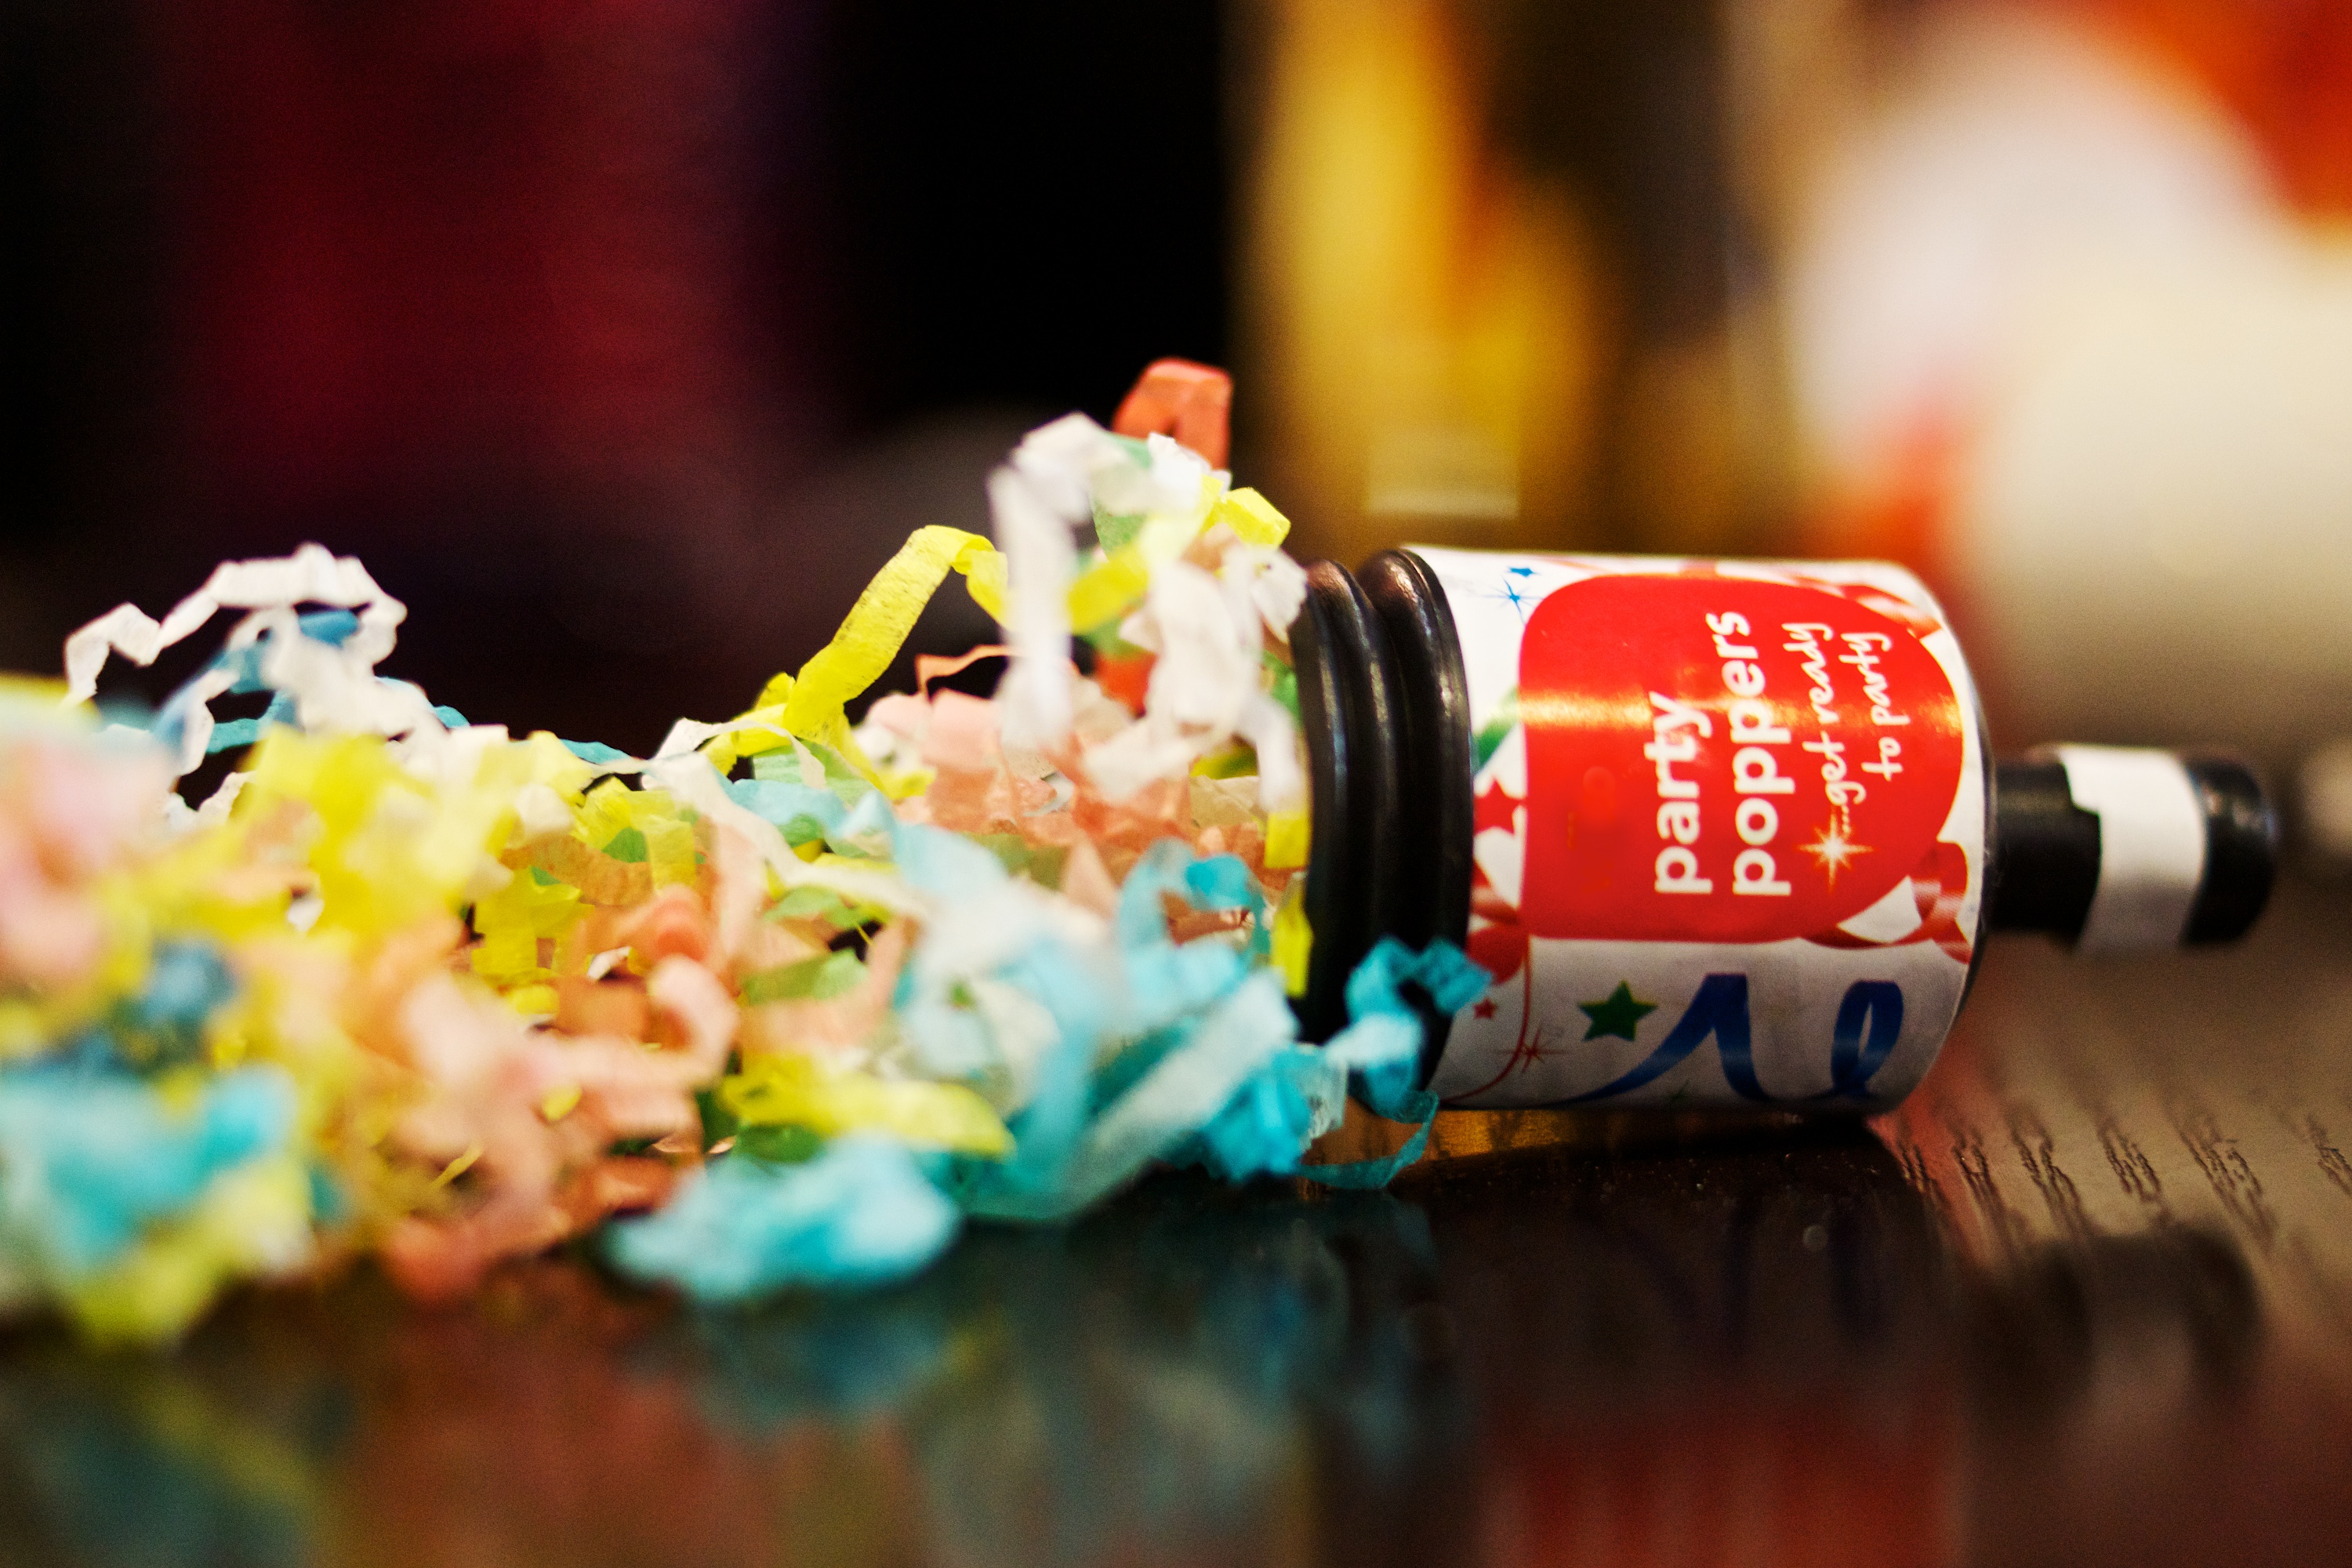
wood, food, reflection, red, color, black, christmas, paper, dessert, toy, party, sony, dof, a77, sweetness, streams, naphotography, christmasparty, poppers, romford, partypoppers, braza, flavor